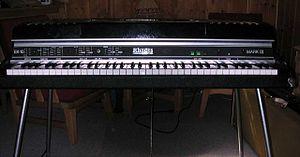
Le piano électrique Fender Rhodes ou Rhodes est un instrument de musique portable créé pour pallier le poids et l'encombrement d'un véritable piano. On retrouve sa sonorité unique dans de nombreux morceaux depuis les années 1970.